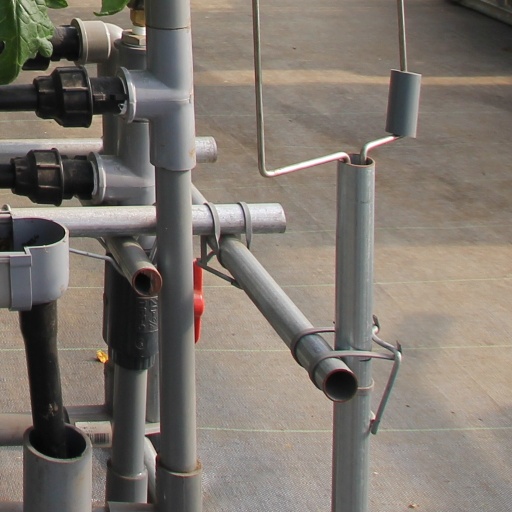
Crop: tomato